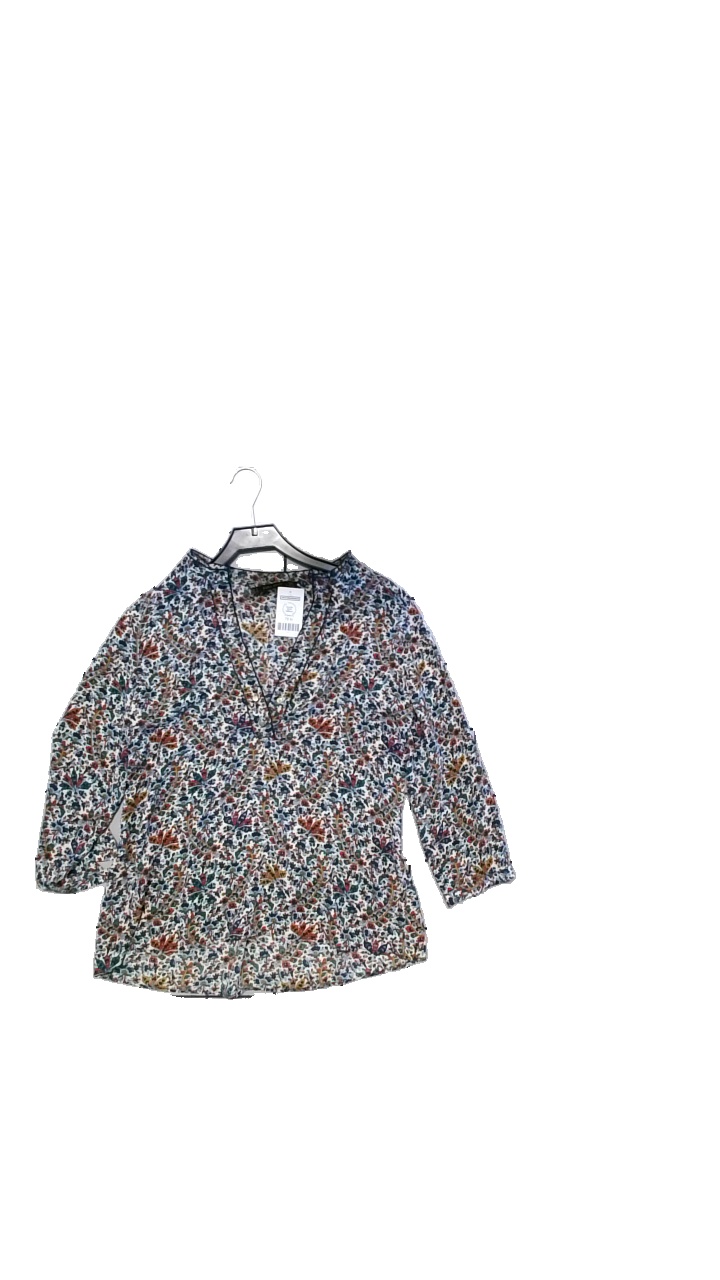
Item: Blouse (Ladies)
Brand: Zara
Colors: Multicolor, Red, Blue, White
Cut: Loose
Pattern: Floral print
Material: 100% polyester
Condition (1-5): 5
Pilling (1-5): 5
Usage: Reuse
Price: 50-100